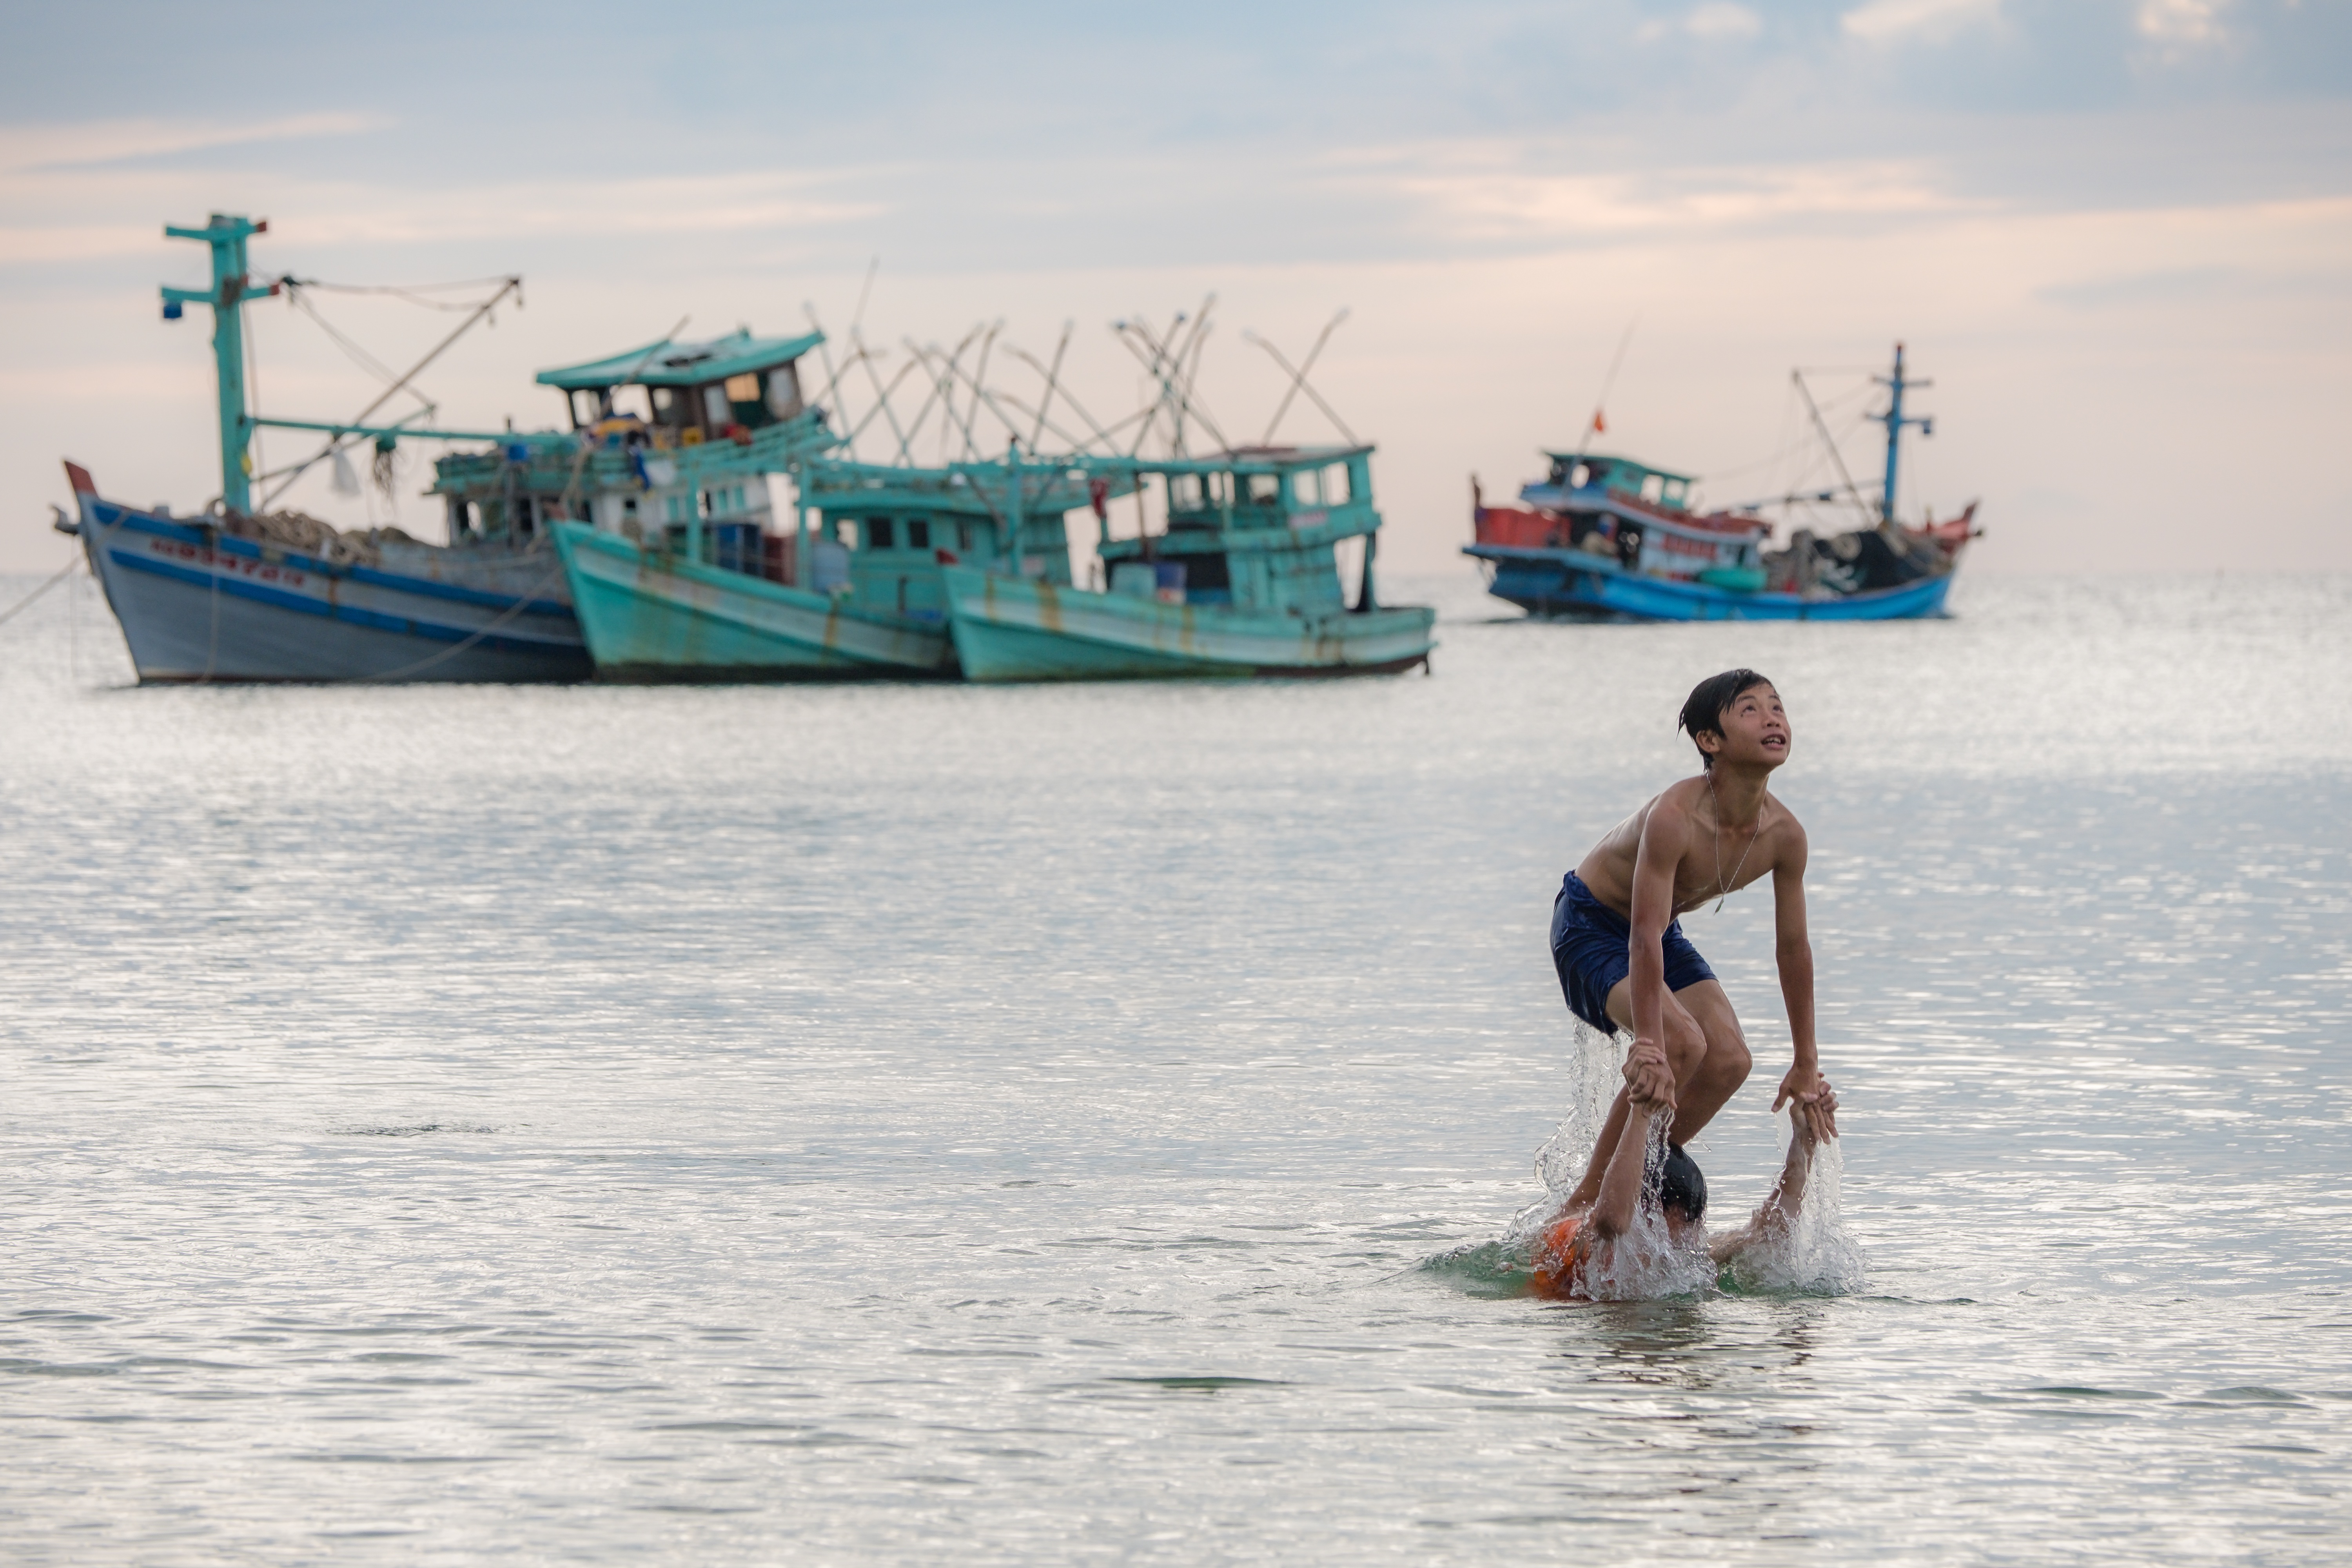
beach, sea, coast, ocean, boat, vacation, vehicle, boating, fishing vessel